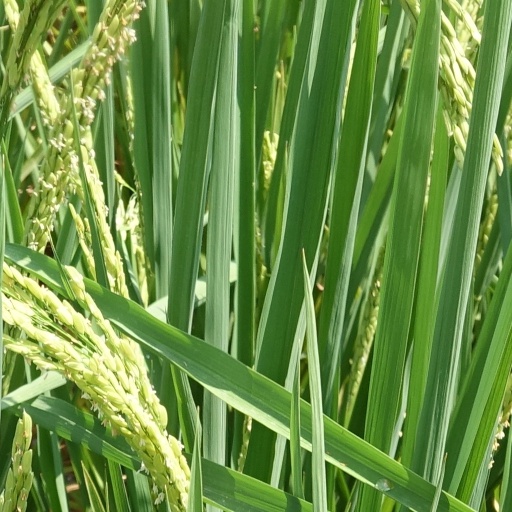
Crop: rice